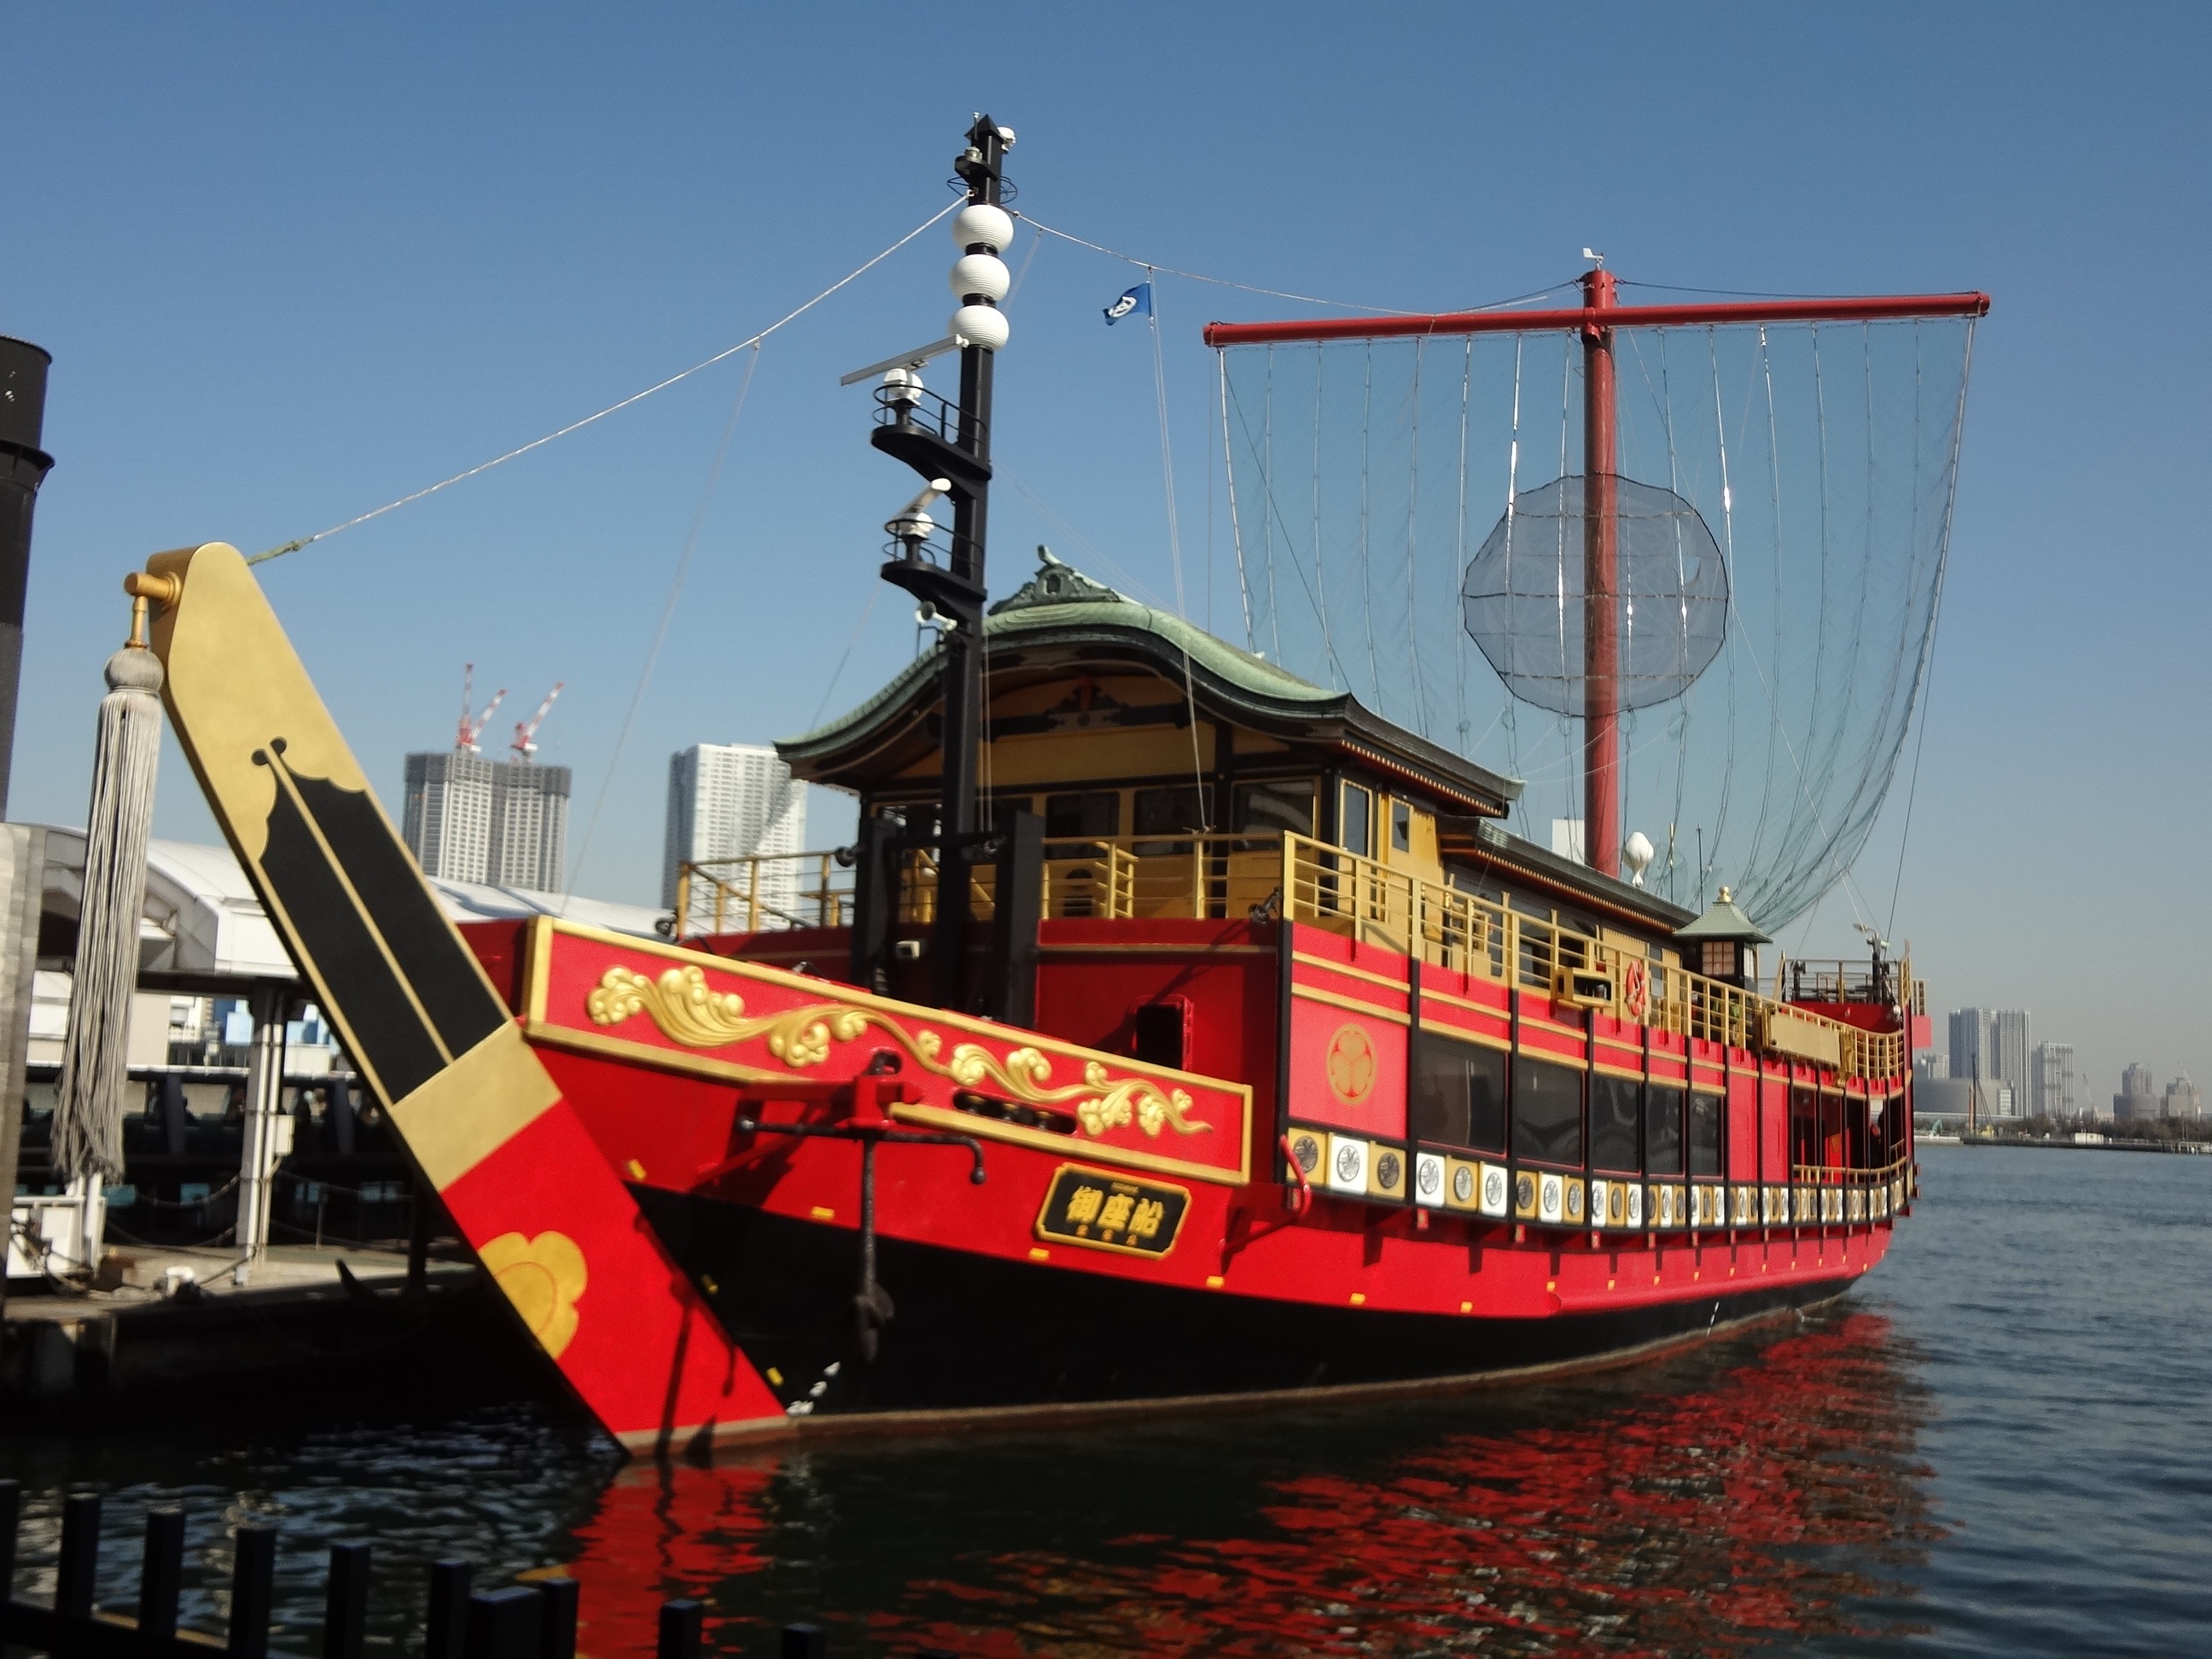
sea, boat, ship, vehicle, harbor, waterway, tokyo, tugboat, watercraft, container ship, fishing vessel, freight transport, galleon, sumida river, fishing trawler, water bus, dragon horse issue